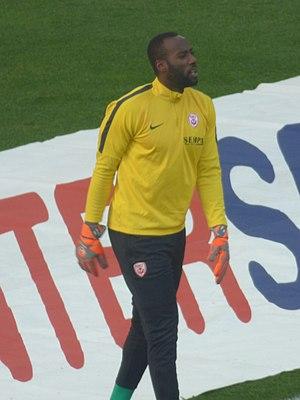
Guy Roland Ndy Assembe avant le match RC Lens / AS Nancy-Lorraine, comptant pour la vingt-et-unième journée du championnat de France de football de Ligue 2 2018-2019, le 19 janvier 2019, au Stade Bollaert-Delelis de Lens.
Guy Roland Ndy Assembe est un footballeur international camerounais né le 28 février 1986 évoluant au poste de gardien de but à l'US Boulogne.